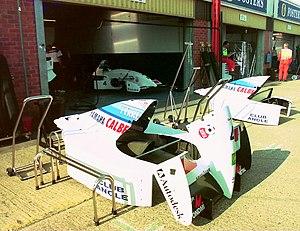
La Tyrrell 022 est la monoplace de Formule 1 engagée par l'écurie Tyrrell Racing dans le cadre de la saison 1994 de Formule 1. Elle est pilotée par le Japonais Ukyo Katayama, qui effectue sa deuxième saison au sein de l'écurie, et le Britannique Mark Blundell, en provenance de l'écurie Ligier. La 022 se distingue notamment par ses nombreux problèmes de fiabilité, Katayama ne ralliant l'arrivée qu'à quatre reprises en seize engagements.